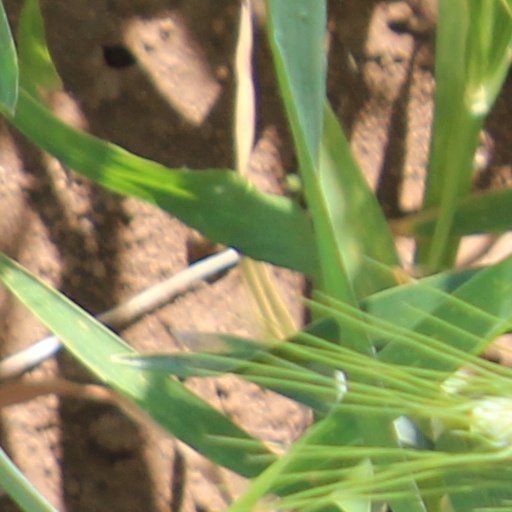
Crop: wheat